Claudia Salas

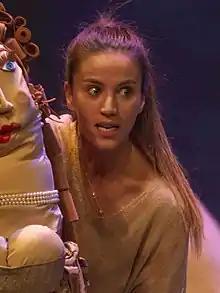
At the 41st Almagro's International Classical Theatre Festival in 2018 during a staging of Calderón de la Barca's "No hay burlas con el amor"

Claudia Calvo Salas (born 23 July 1994), more simply known as Claudia Salas, is a Spanish actress. She gained notability for her portrayal of Rebe in teen drama television series "Elite".